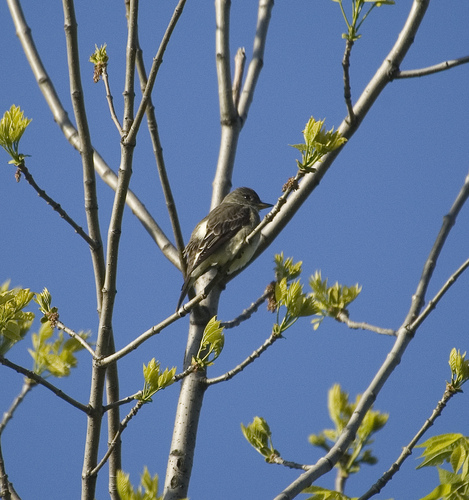
a small bird with a grey nape and crown with a black beak and black primary and secondary wing feather colors.
the bird has grey head and wings, and a fat white underbelly.
this bird has a short straight bill, a white breast and belly, and a dark gray crown.
a small grey bird with a short pointed tail and small beak.
this little bird has a gray belly and breast with a brown wing and sharp little bill.
this bird has wings that are black with a white and yellow bellysmall tree dwelling bird with a sharp, pointed black beak leading back into a grey neck and back with a spot of white plumage in the back, leading to a marbled grey, white and black pattern along its wings.
this small bird has brown and white feathers and small black eyes and a short black beak.
this gray bird has a white belly and a straight bill
this bird has wings that are black and has a brown bill
Species: Olive Sided Flycatcher